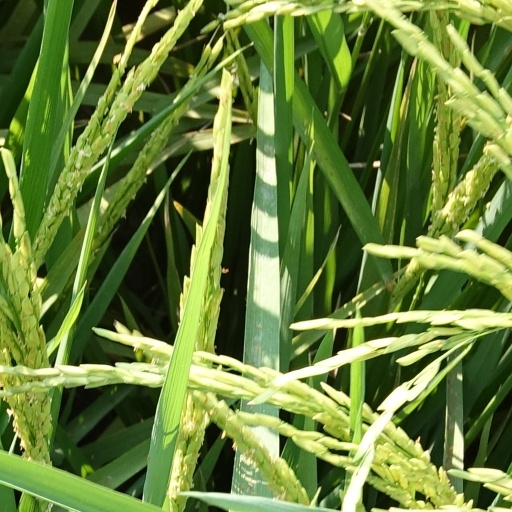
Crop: rice